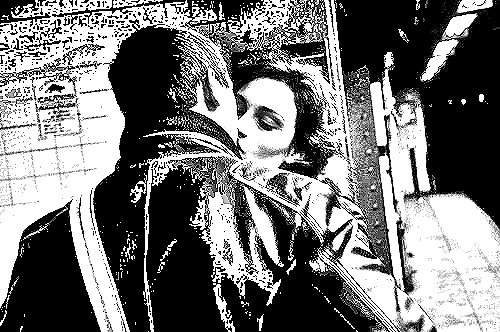
Portrait style: Sketch Portrait